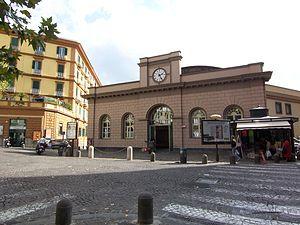
Le Funiculaire de Chiaia est un funiculaire faisant partie du système de transport public de Naples, en Italie. Ouvert en 1889, le Funiculaire de Chiaia est l'un des plus anciens funiculaires du monde, et transporte plus d'un demi-million de passagers par an.